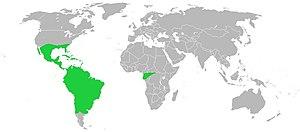
Les Bromeliaceae forment une famille de plantes monocotylédones, originaires majoritairement des régions tropicales d'Amérique, minoritairement des régions subtropicales d'Amérique et une espèce originaire des régions tropicales d'Afrique de l'Ouest. Cette famille comporte environ 3 300 espèces regroupées en 48 ou 58 genres, plus huit nothogenres, et entre 3 et 8 sous-familles. De nombreuses espèces sont épiphytes comme les Tillandsia et vivent pendues aux branches des arbres de la forêt tropicale. D'autres sont terrestres comme le genre Ananas.